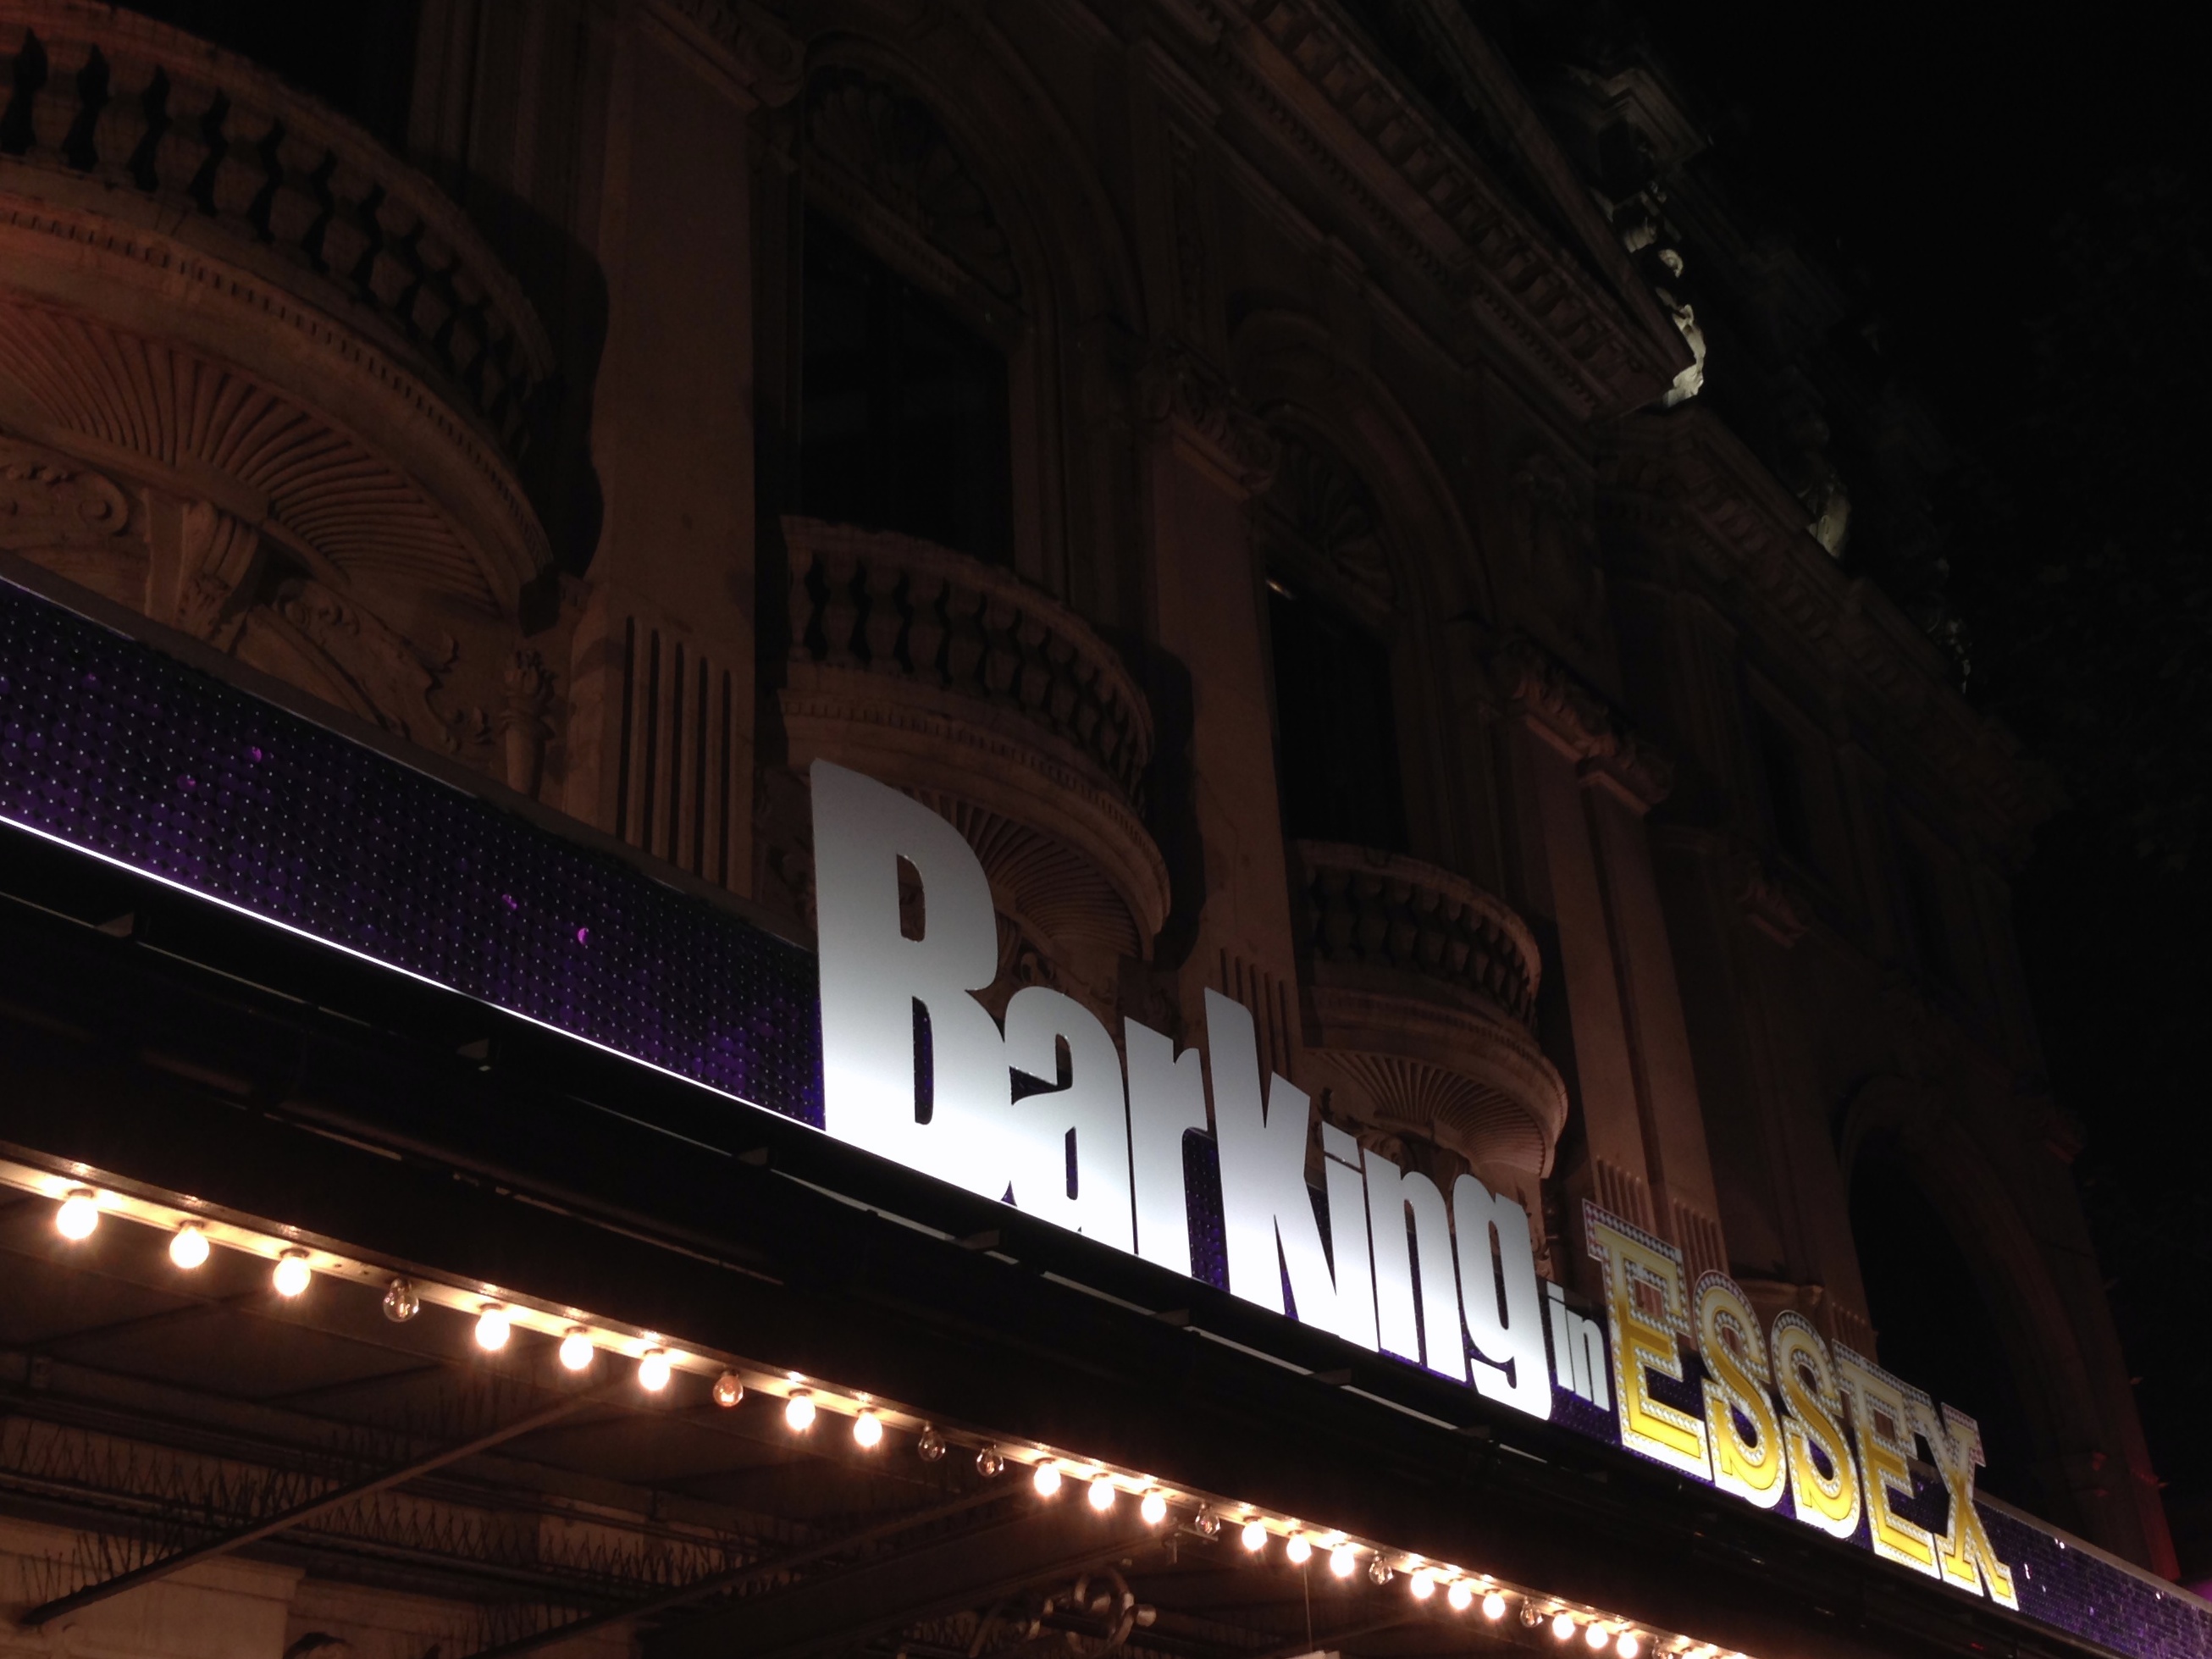
light, night, evening, darkness, lighting, theatre, cool image, shape